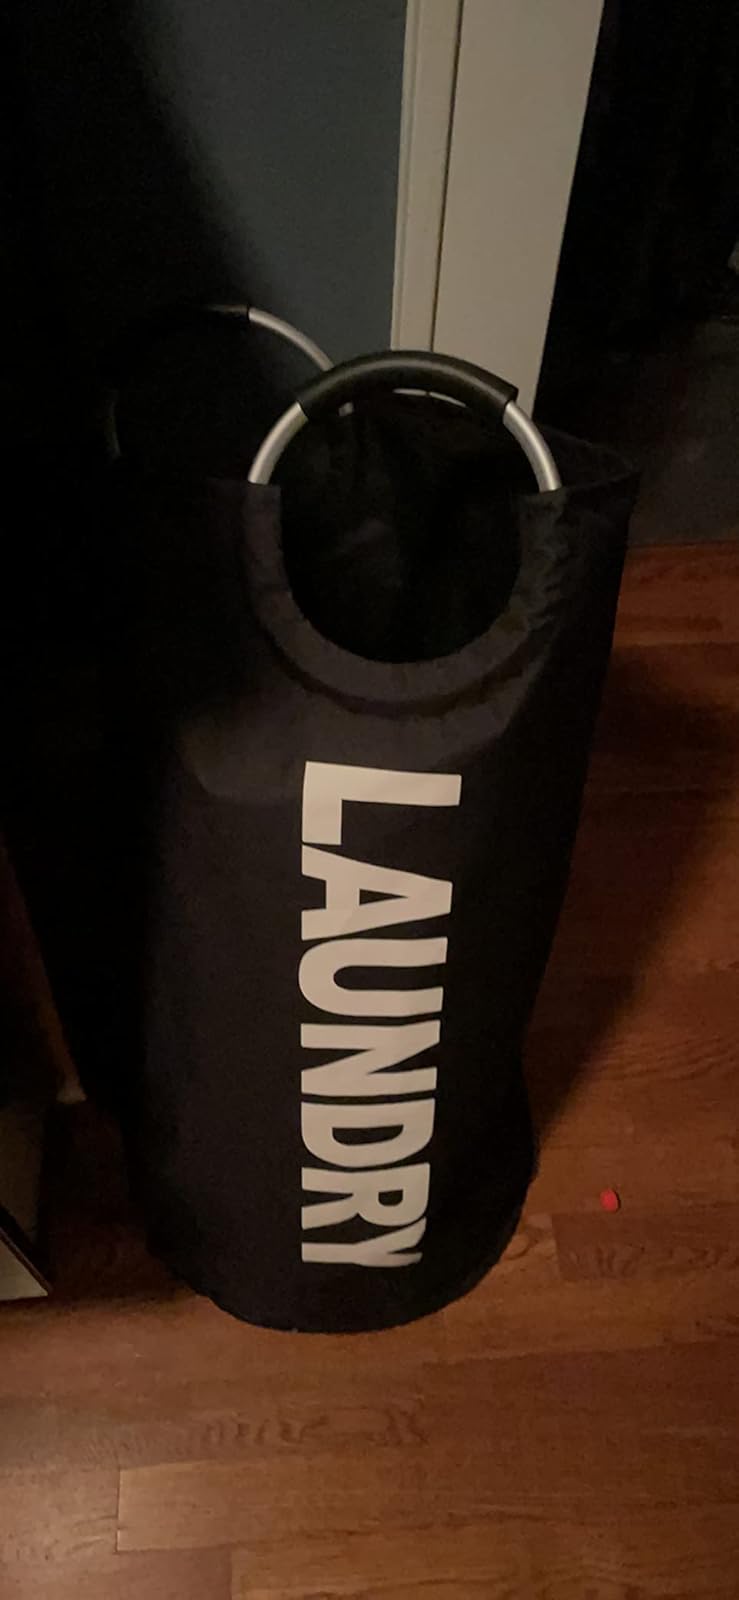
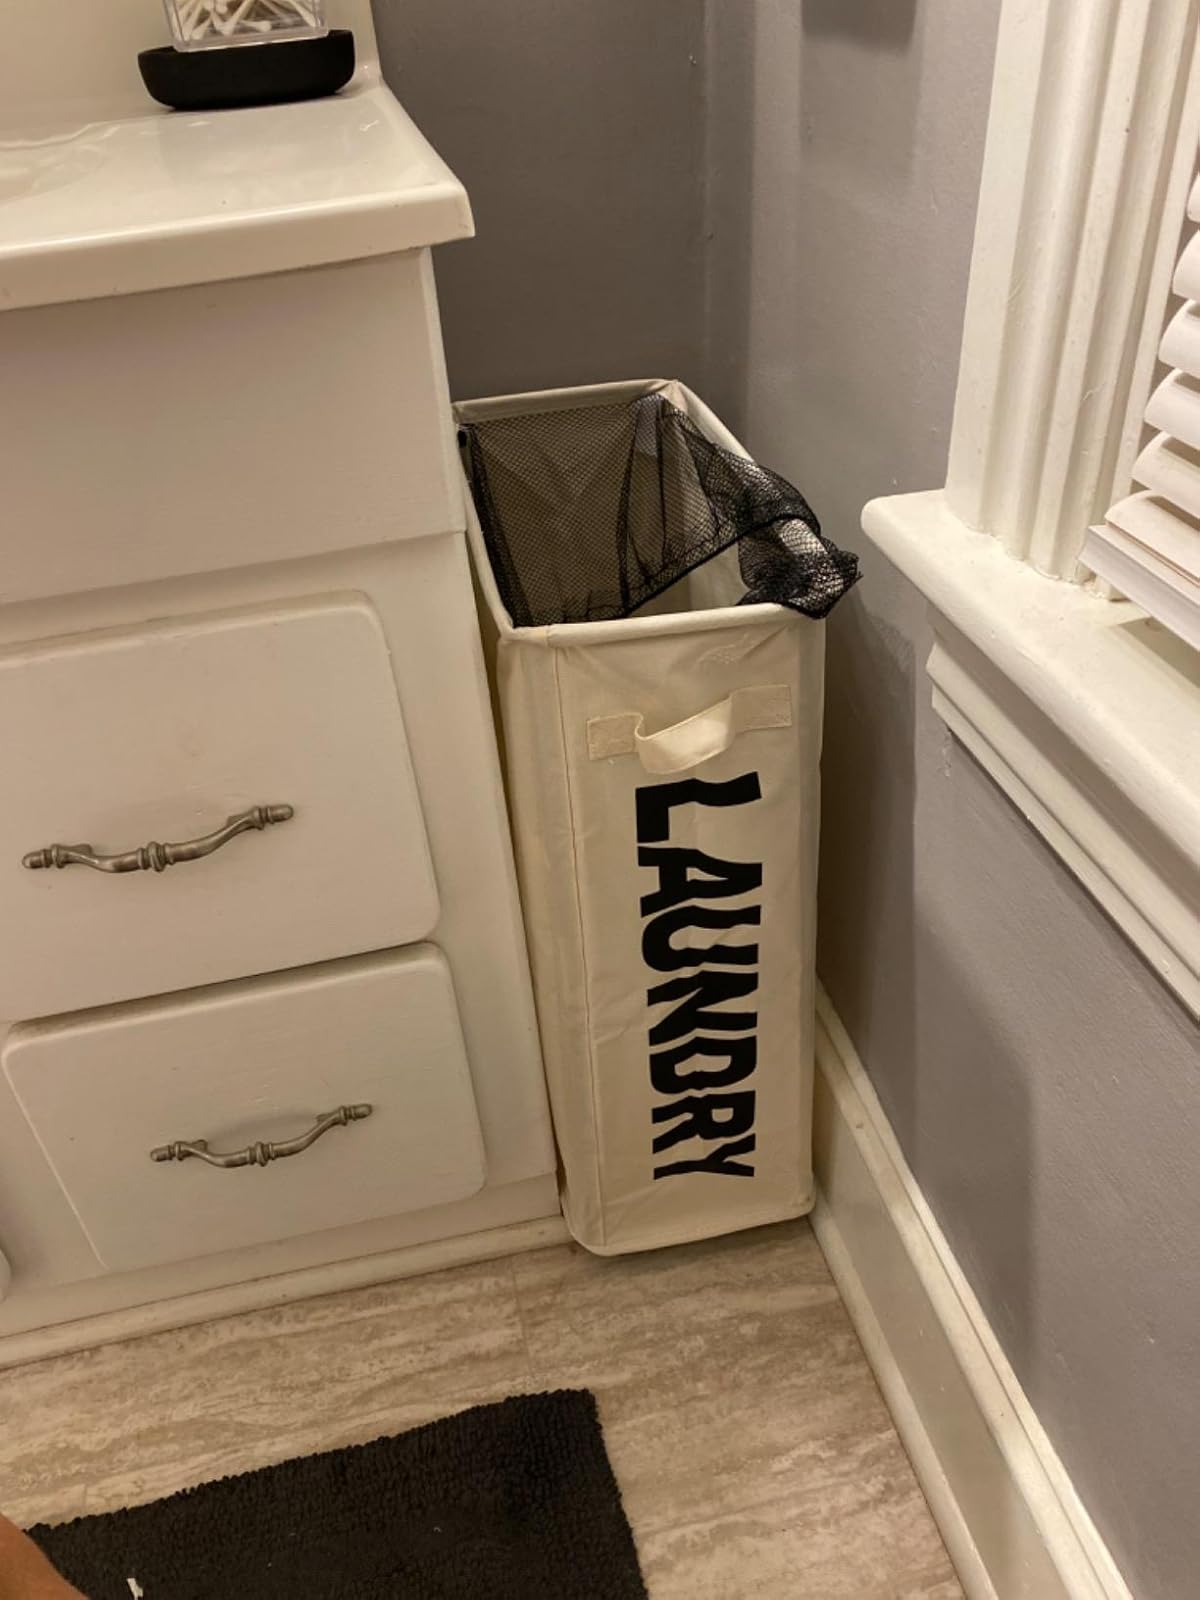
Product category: items_hamper
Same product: no